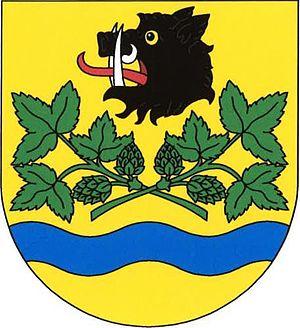
Radovesice est une commune rurale du district de Litoměřice, dans la région d'Ústí nad Labem, en République tchèque. Sa population s'élevait à 499 habitants en 2018.